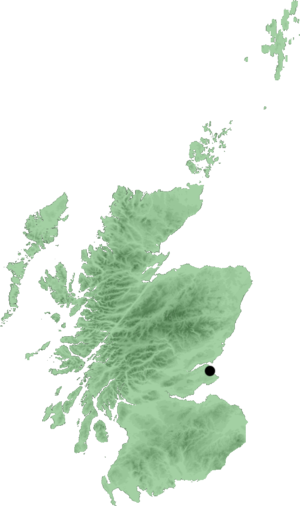
St Andrews, aussi appelé Saint Andrews, est une ville écossaise située sur la côte de la mer du Nord entre Édimbourg et Dundee et compte une population d’environ 15 000 habitants.